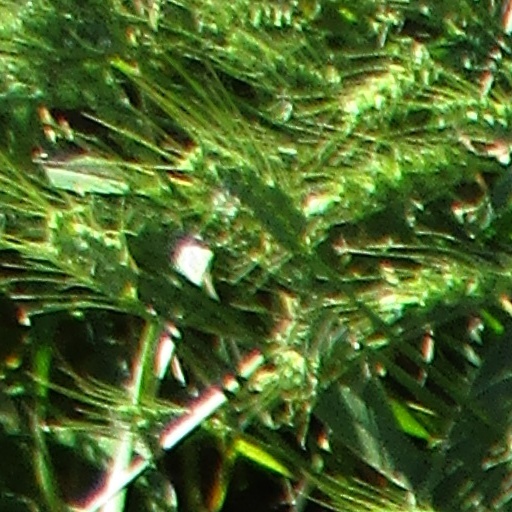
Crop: wheat